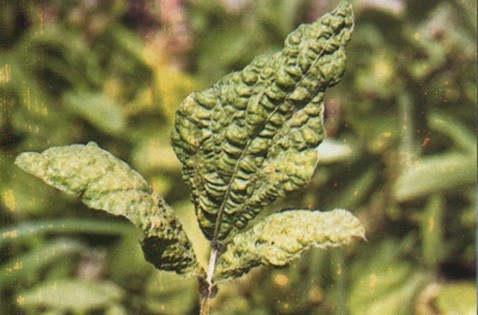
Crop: unknown
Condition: bean_bean_mosaic_virus